List of space artists

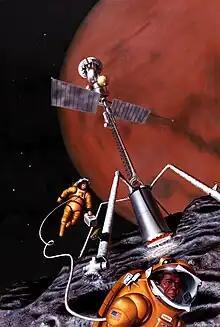
Fuel is mined from Phobos with the help of a nuclear reactor. (Pat Rawlings, 1986)

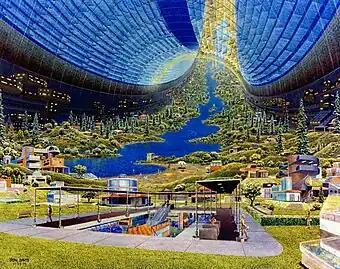
Interior of a Stanford Torus as painted by Don Davis in the 1970s

This list of space artists includes artists who produce art and music about space and spaceflight and/or have artwork in space.